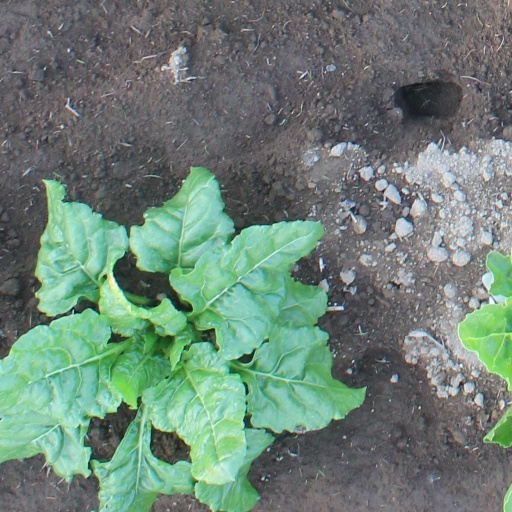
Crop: sugar beet